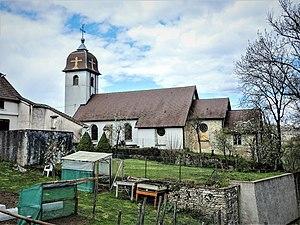
Eglise de Roche-lès-Clerval. Doubs
Roche-lès-Clerval est une commune française située dans le département du Doubs en région Bourgogne-Franche-Comté.